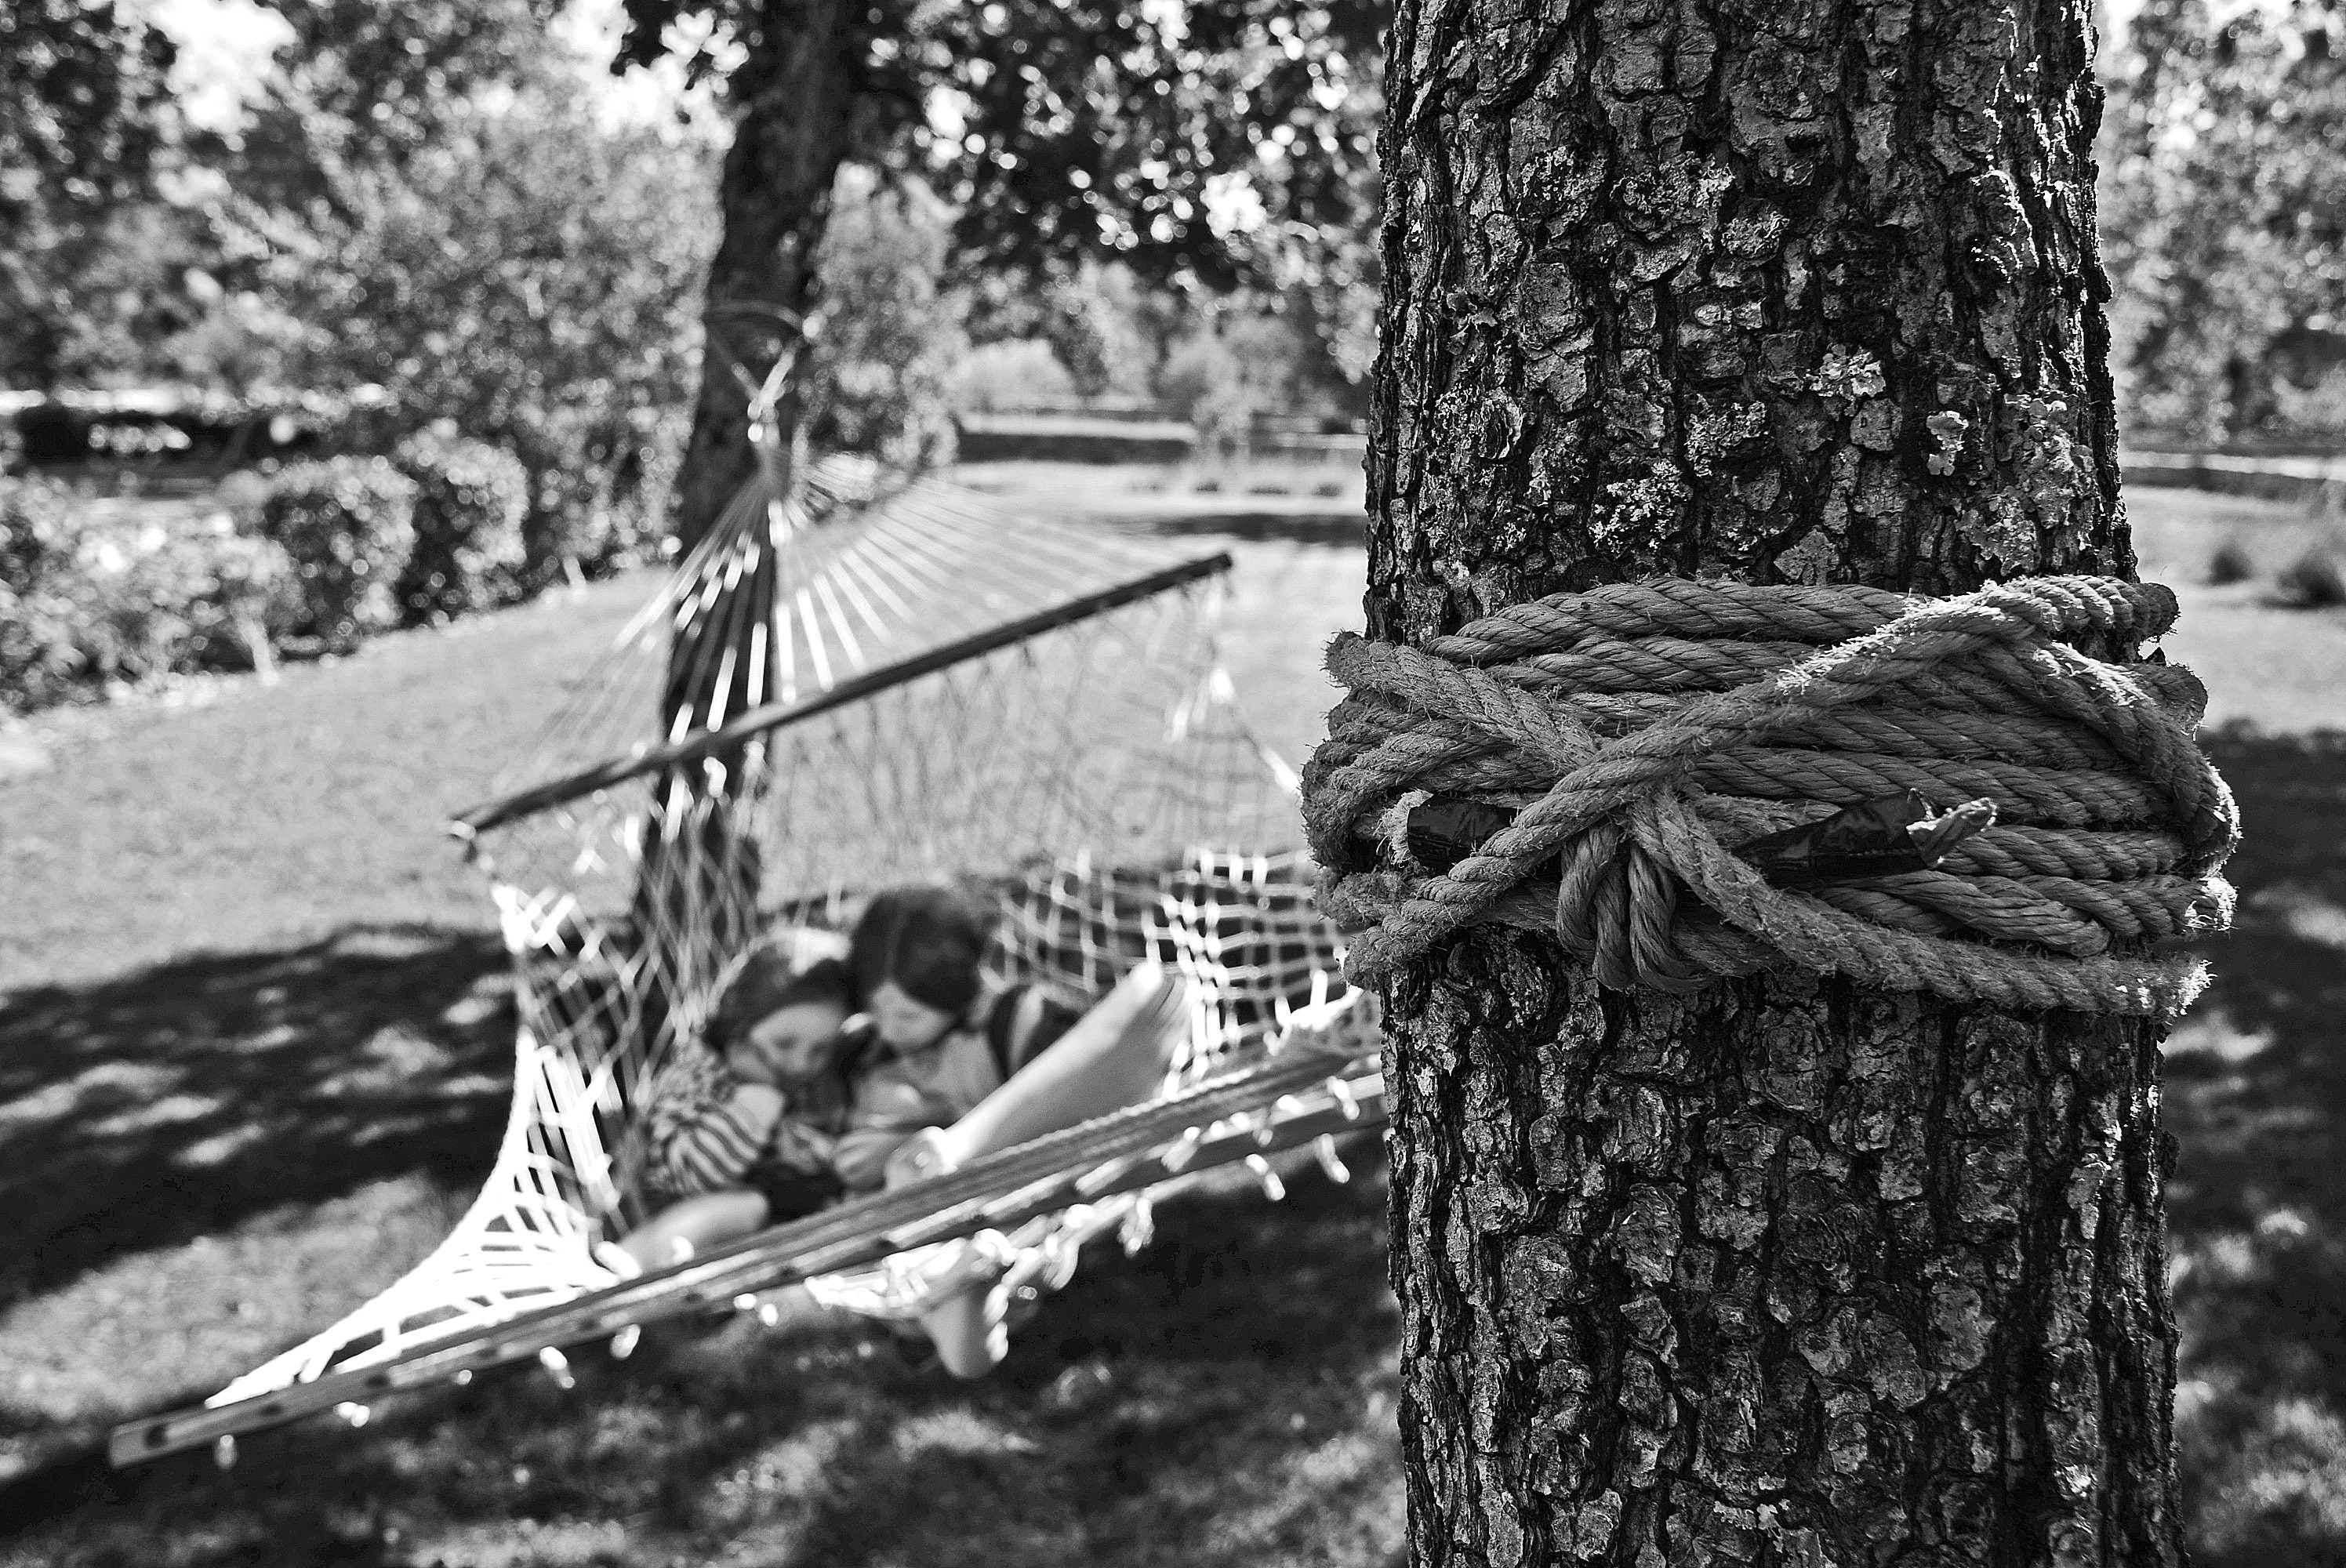
tree, black and white, monochrome photography, woody plant, trunk, monochrome, plant, photography, branch, rope, style